Earl of Grantham

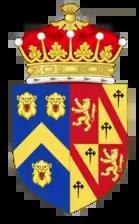
Arms of the fictional Earls of Grantham in the TV-series Downton Abbey.

Victor Hugo's 1869 novel The Man Who Laughs includes a reference to the Earl of Grantham and the Earl's Manor.